Li Yugang

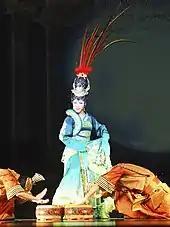
Diao Chan in "Portrait of Four Beauties

In 2006, Li came to prominence after he came third in the "Star Boulevard", a nationwide talent competition programme on CCTV. His performance in "Farewell My Concubine" and "The Drunken Beauty", both from the famous Peking Opera, made him an overnight sensation. He became a highly sought-after performer afterwards.